Aude

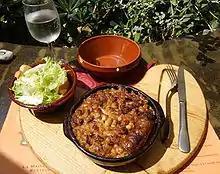
Cassoulet as served at Carcassonne

Aude is an agricultural area dominated by vineyards. In the east are the wines of Corbieres and La Clape, in the centre are Minervois and Côtes de Malepère, and in the south Limoux wine. In Lauragais grain is predominant, whereas in the Montagne Noire only sheep farming is possible. More recently there has been an increase in cultivation of olive trees for their oil.